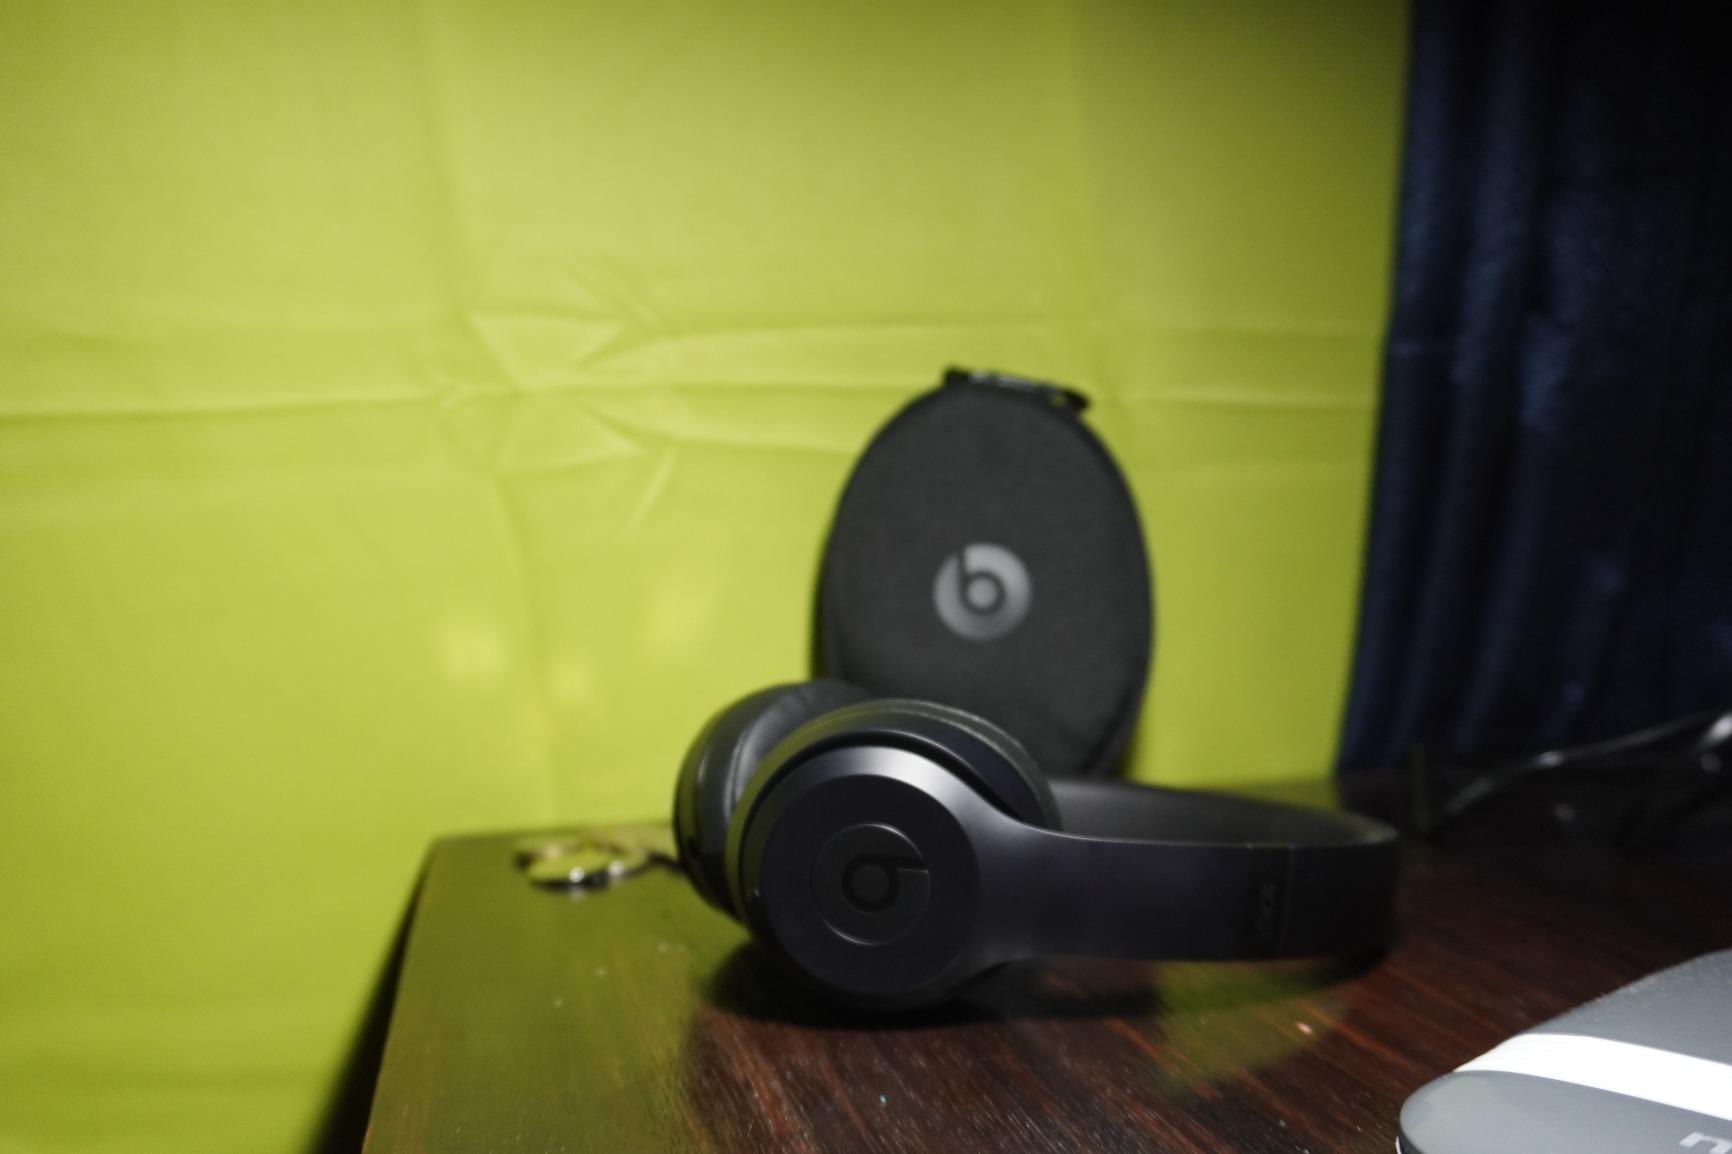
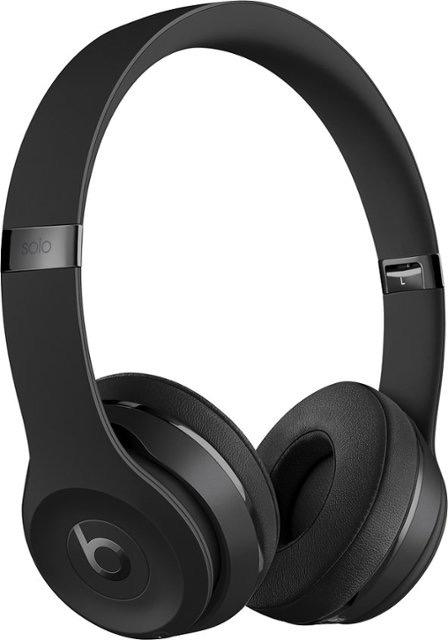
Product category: headphones
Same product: yes